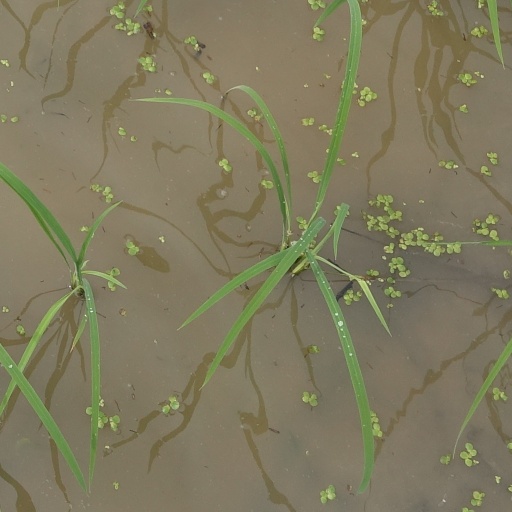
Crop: rice